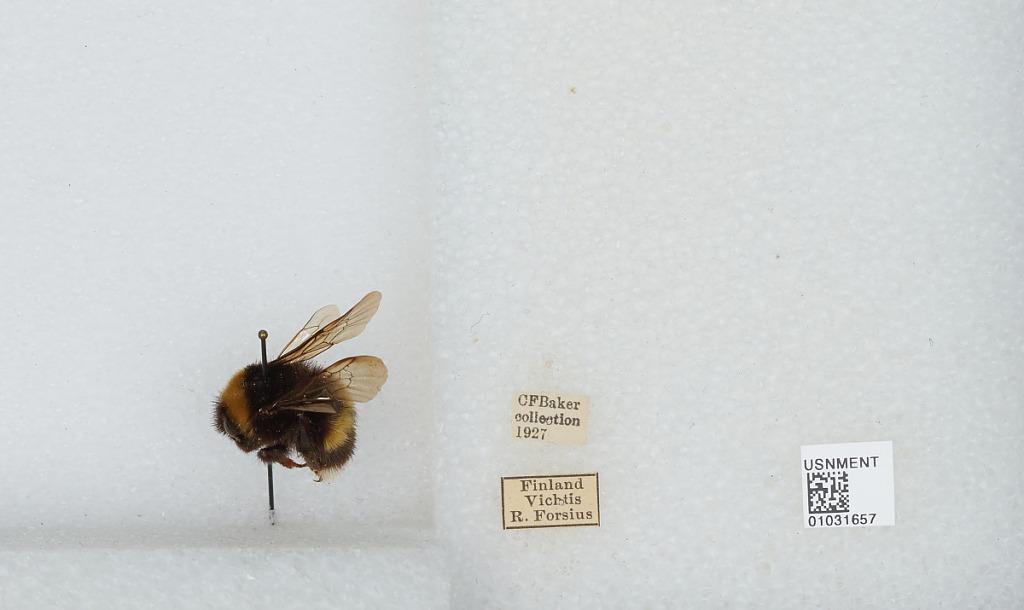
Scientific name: Bombus (Kallobombus) soroeensis laetus Schmredeknecht
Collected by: R. Forsius
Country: Finland
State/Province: Uusimaa
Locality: Vihti
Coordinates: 60.4158, 24.3271